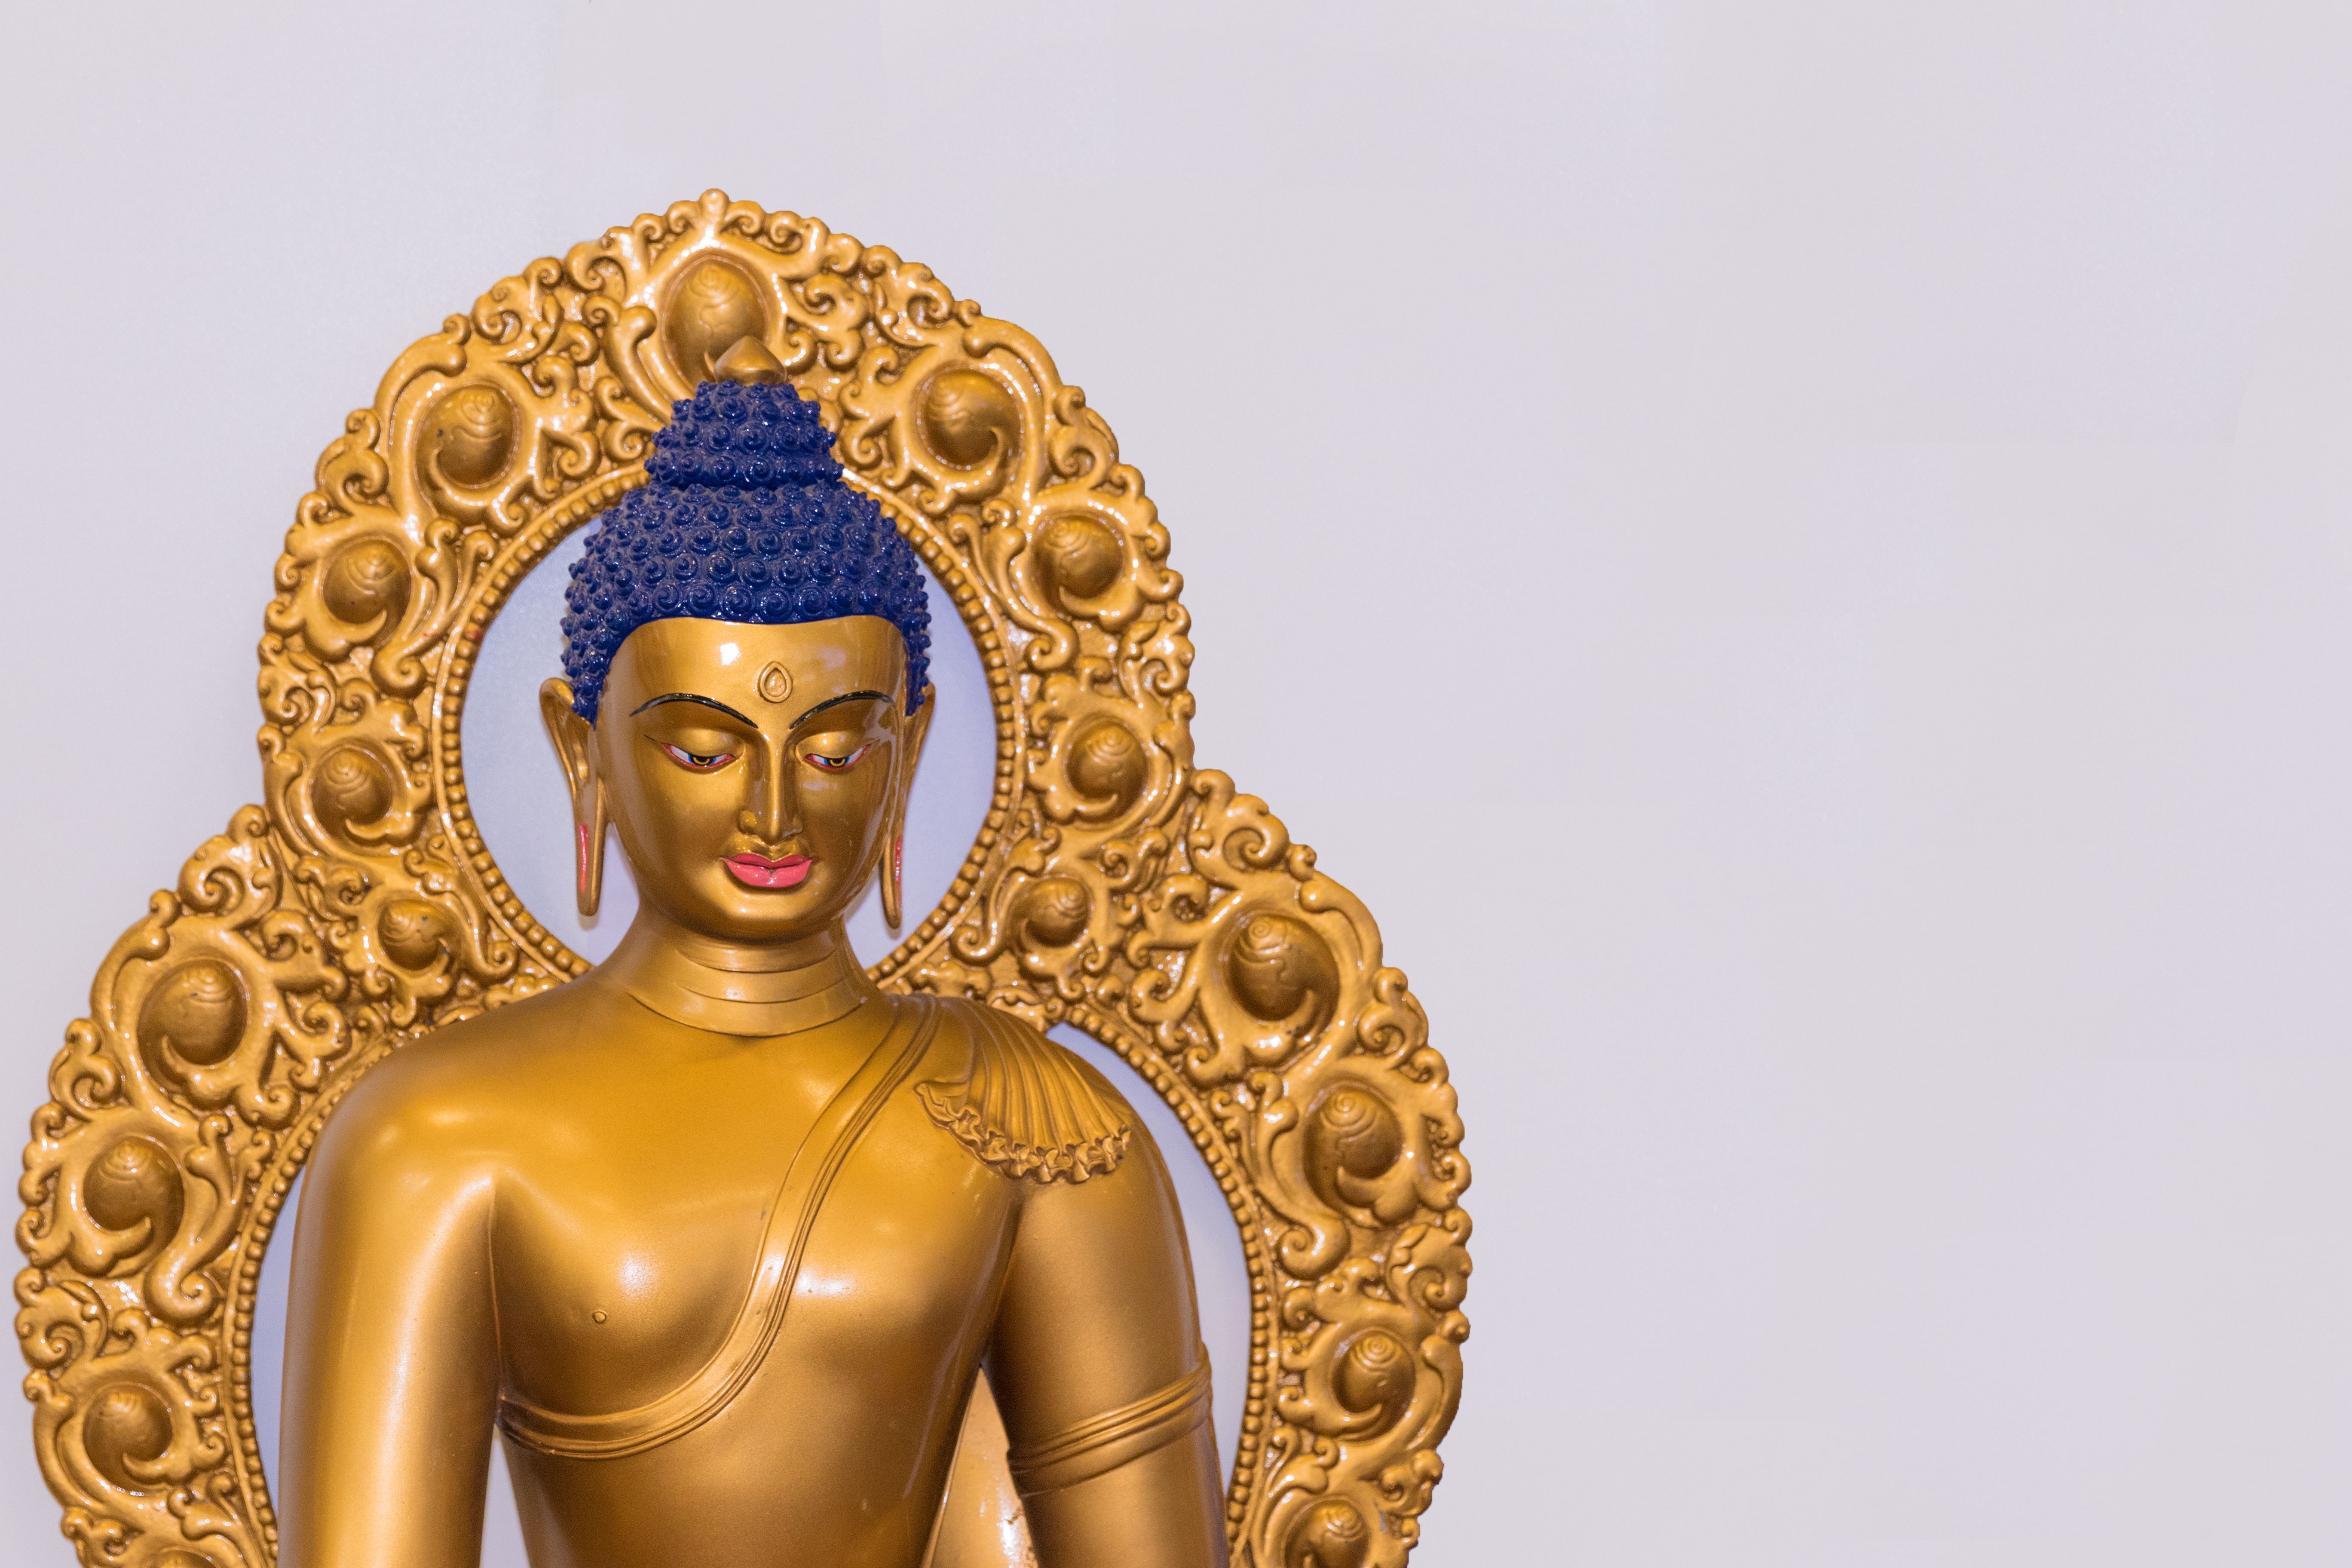
monument, statue, buddhism, religion, asia, sculpture, art, figure, gold, temple, head, buddha, carving, mythology, fern stlich, fictional character, gautama buddha